Satake Yoshihiro

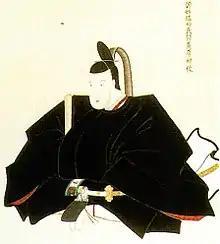
Satake Yoshihiro, portrait at Tentoku-ji, Akita

was the 10th "daimyō" of Kubota Domain in Dewa Province, Japan (modern-day Akita Prefecture), and the 28th hereditary chieftain of the Satake clan. His courtesy title was "Ukyō-no-daifu" and "Jijū" and later raised to "Sakonoeshōshō" and his Court rank was Junior Fourth Rank, Lower Grade.